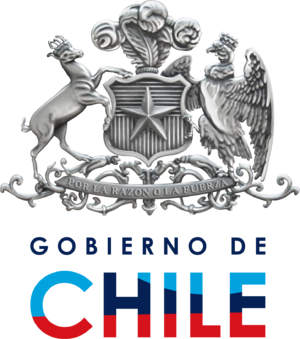
Le Chili est une république depuis son indépendance en 1810 et, depuis 1826, un président de la République est à la tête de l’État et du gouvernement. Le président de la République est élu au suffrage universel pour une durée de quatre ans, sans possibilité de réélection immédiate.